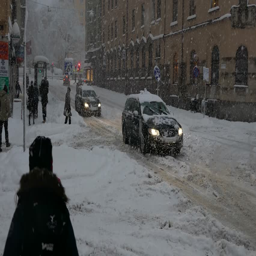
people and a woman with baby carriage walking to cross intersection while cars moving in the streets of the city in a heavy snowy day